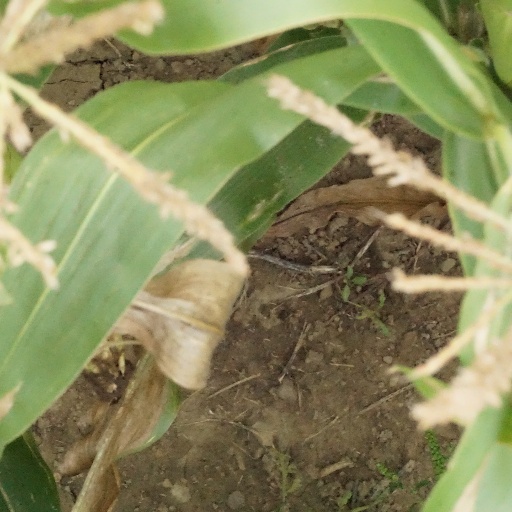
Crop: maize; corn